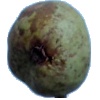
Label: Pear Stone 1